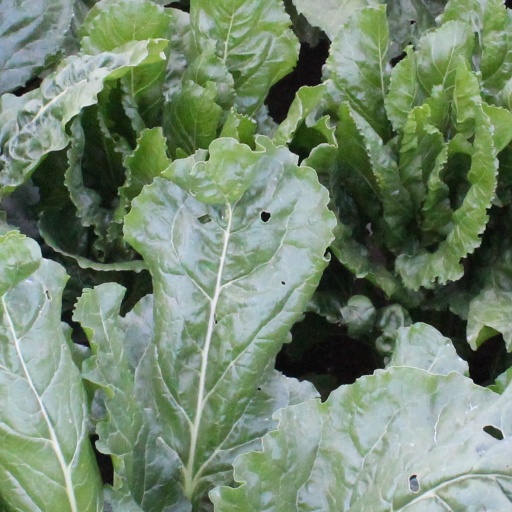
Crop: sugar beet